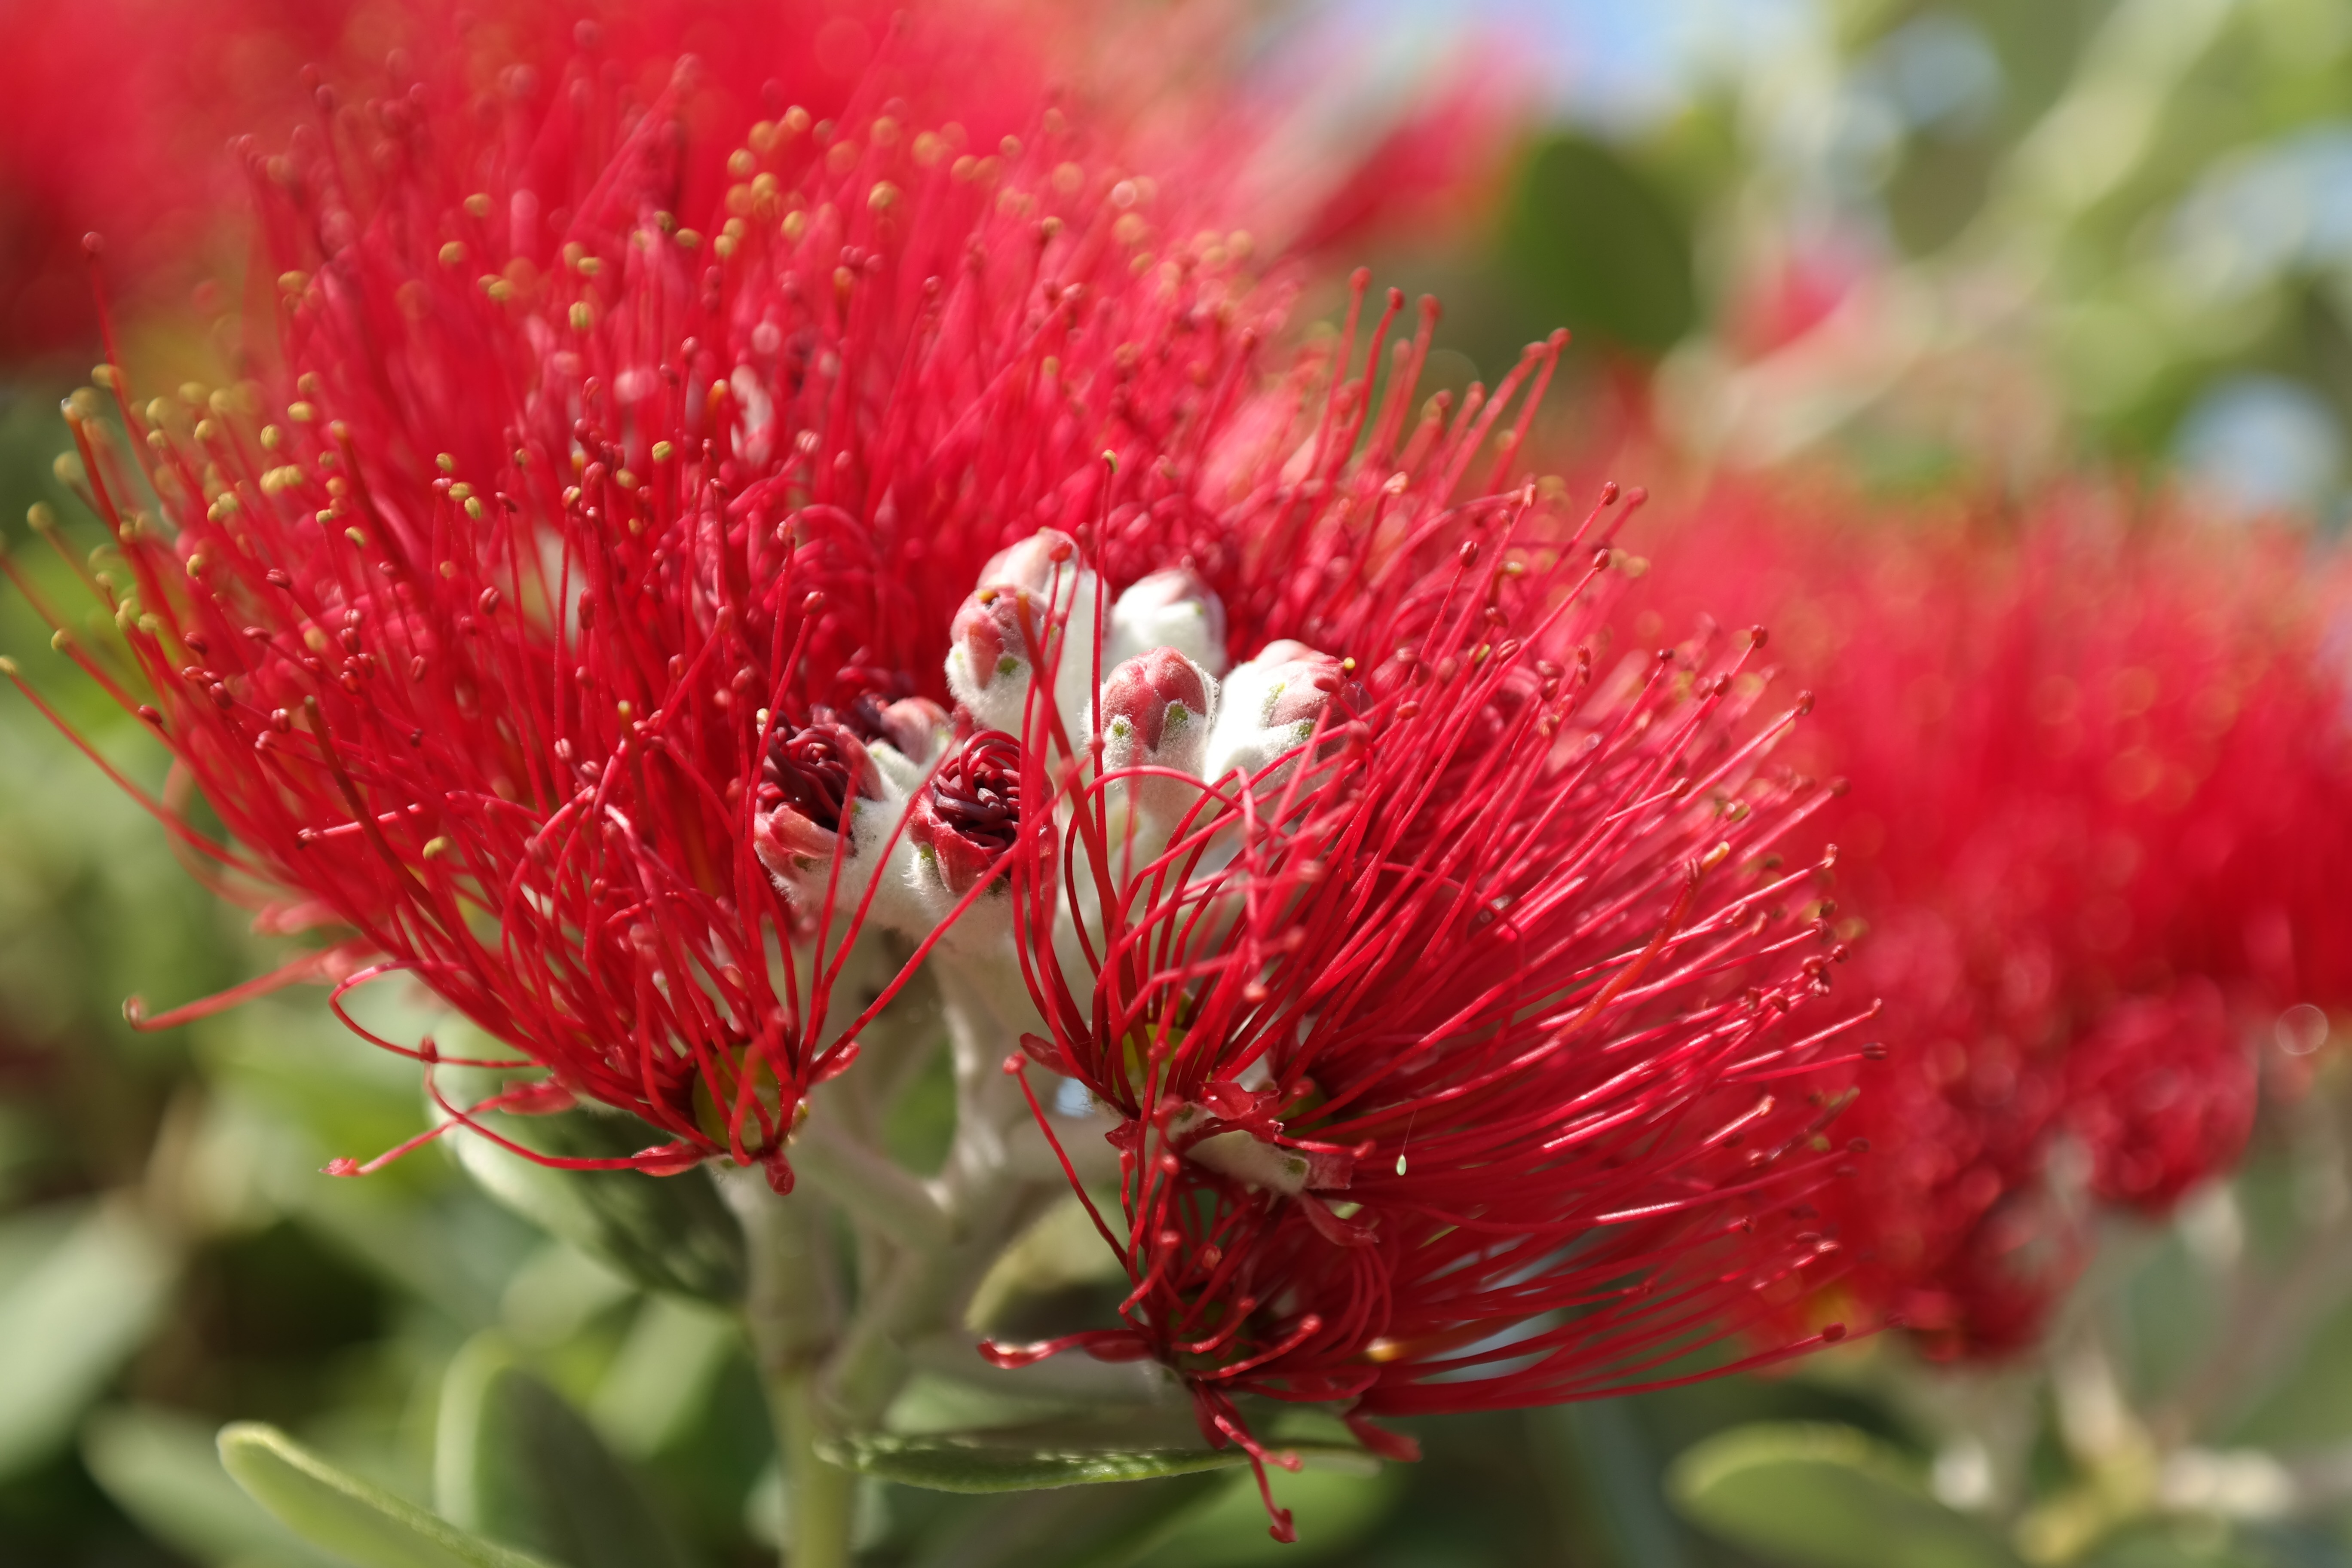
blossom, plant, flower, bloom, brush, red, produce, botany, christmas, flora, wildflower, flowers, shrub, ornamental, metrosideros excelsa, macro photography, flowering plant, green tree, myrtaceae, myrtle plant, ironwood tree, ironwood, annual plant, land plant, metrosideros, street tree, metrosideros tomentosa, new zealand christmas tree, pohutukawa